Mosaic of the Horses of Carthage

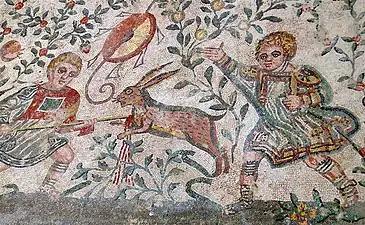
Children of the "venator" type on a mosaic in the Roman villa of Casale, Sicily.

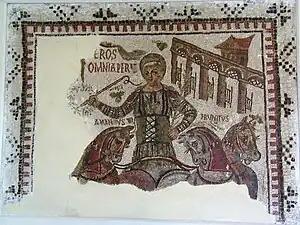
Mosaic known as the "Charioteer Victorious", Dougga, 4th century, kept at the National Bardo Museum: note the names of the horses.

Due to the urgency of the roadworks, archaeologists were unable to conduct a thorough study of the ruins. The heritage department promptly removed the mosaics and placed them in the antiquarium within the park of the Roman villas. The construction has been dated to the 4th century by Charles-Picard, around the year 300 by Ennaïfer, and to the 5th century by .